Cambridge to Mildenhall railway

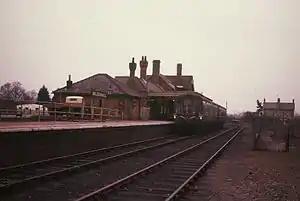
Mildenhall station with diesel train in 1962

Following World War I there were a series of strikes in the railway industry, the coal mines, and generally they impaired the line's effectiveness, encouraging adoption of alternatives. At the same time road transport was beginning to be practicable, and from 1921 a road motor service was introduced, becoming an omnibus operation in 1922.